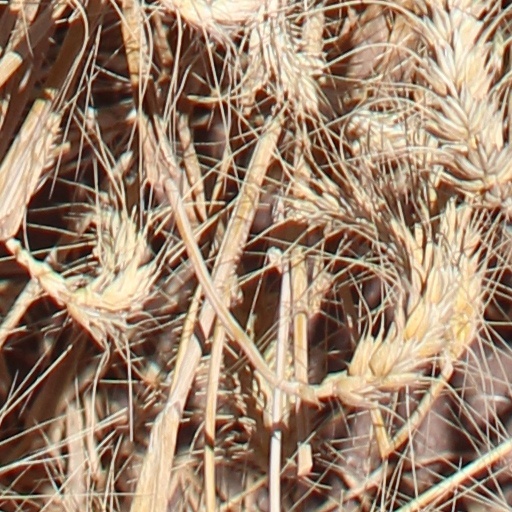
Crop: wheat